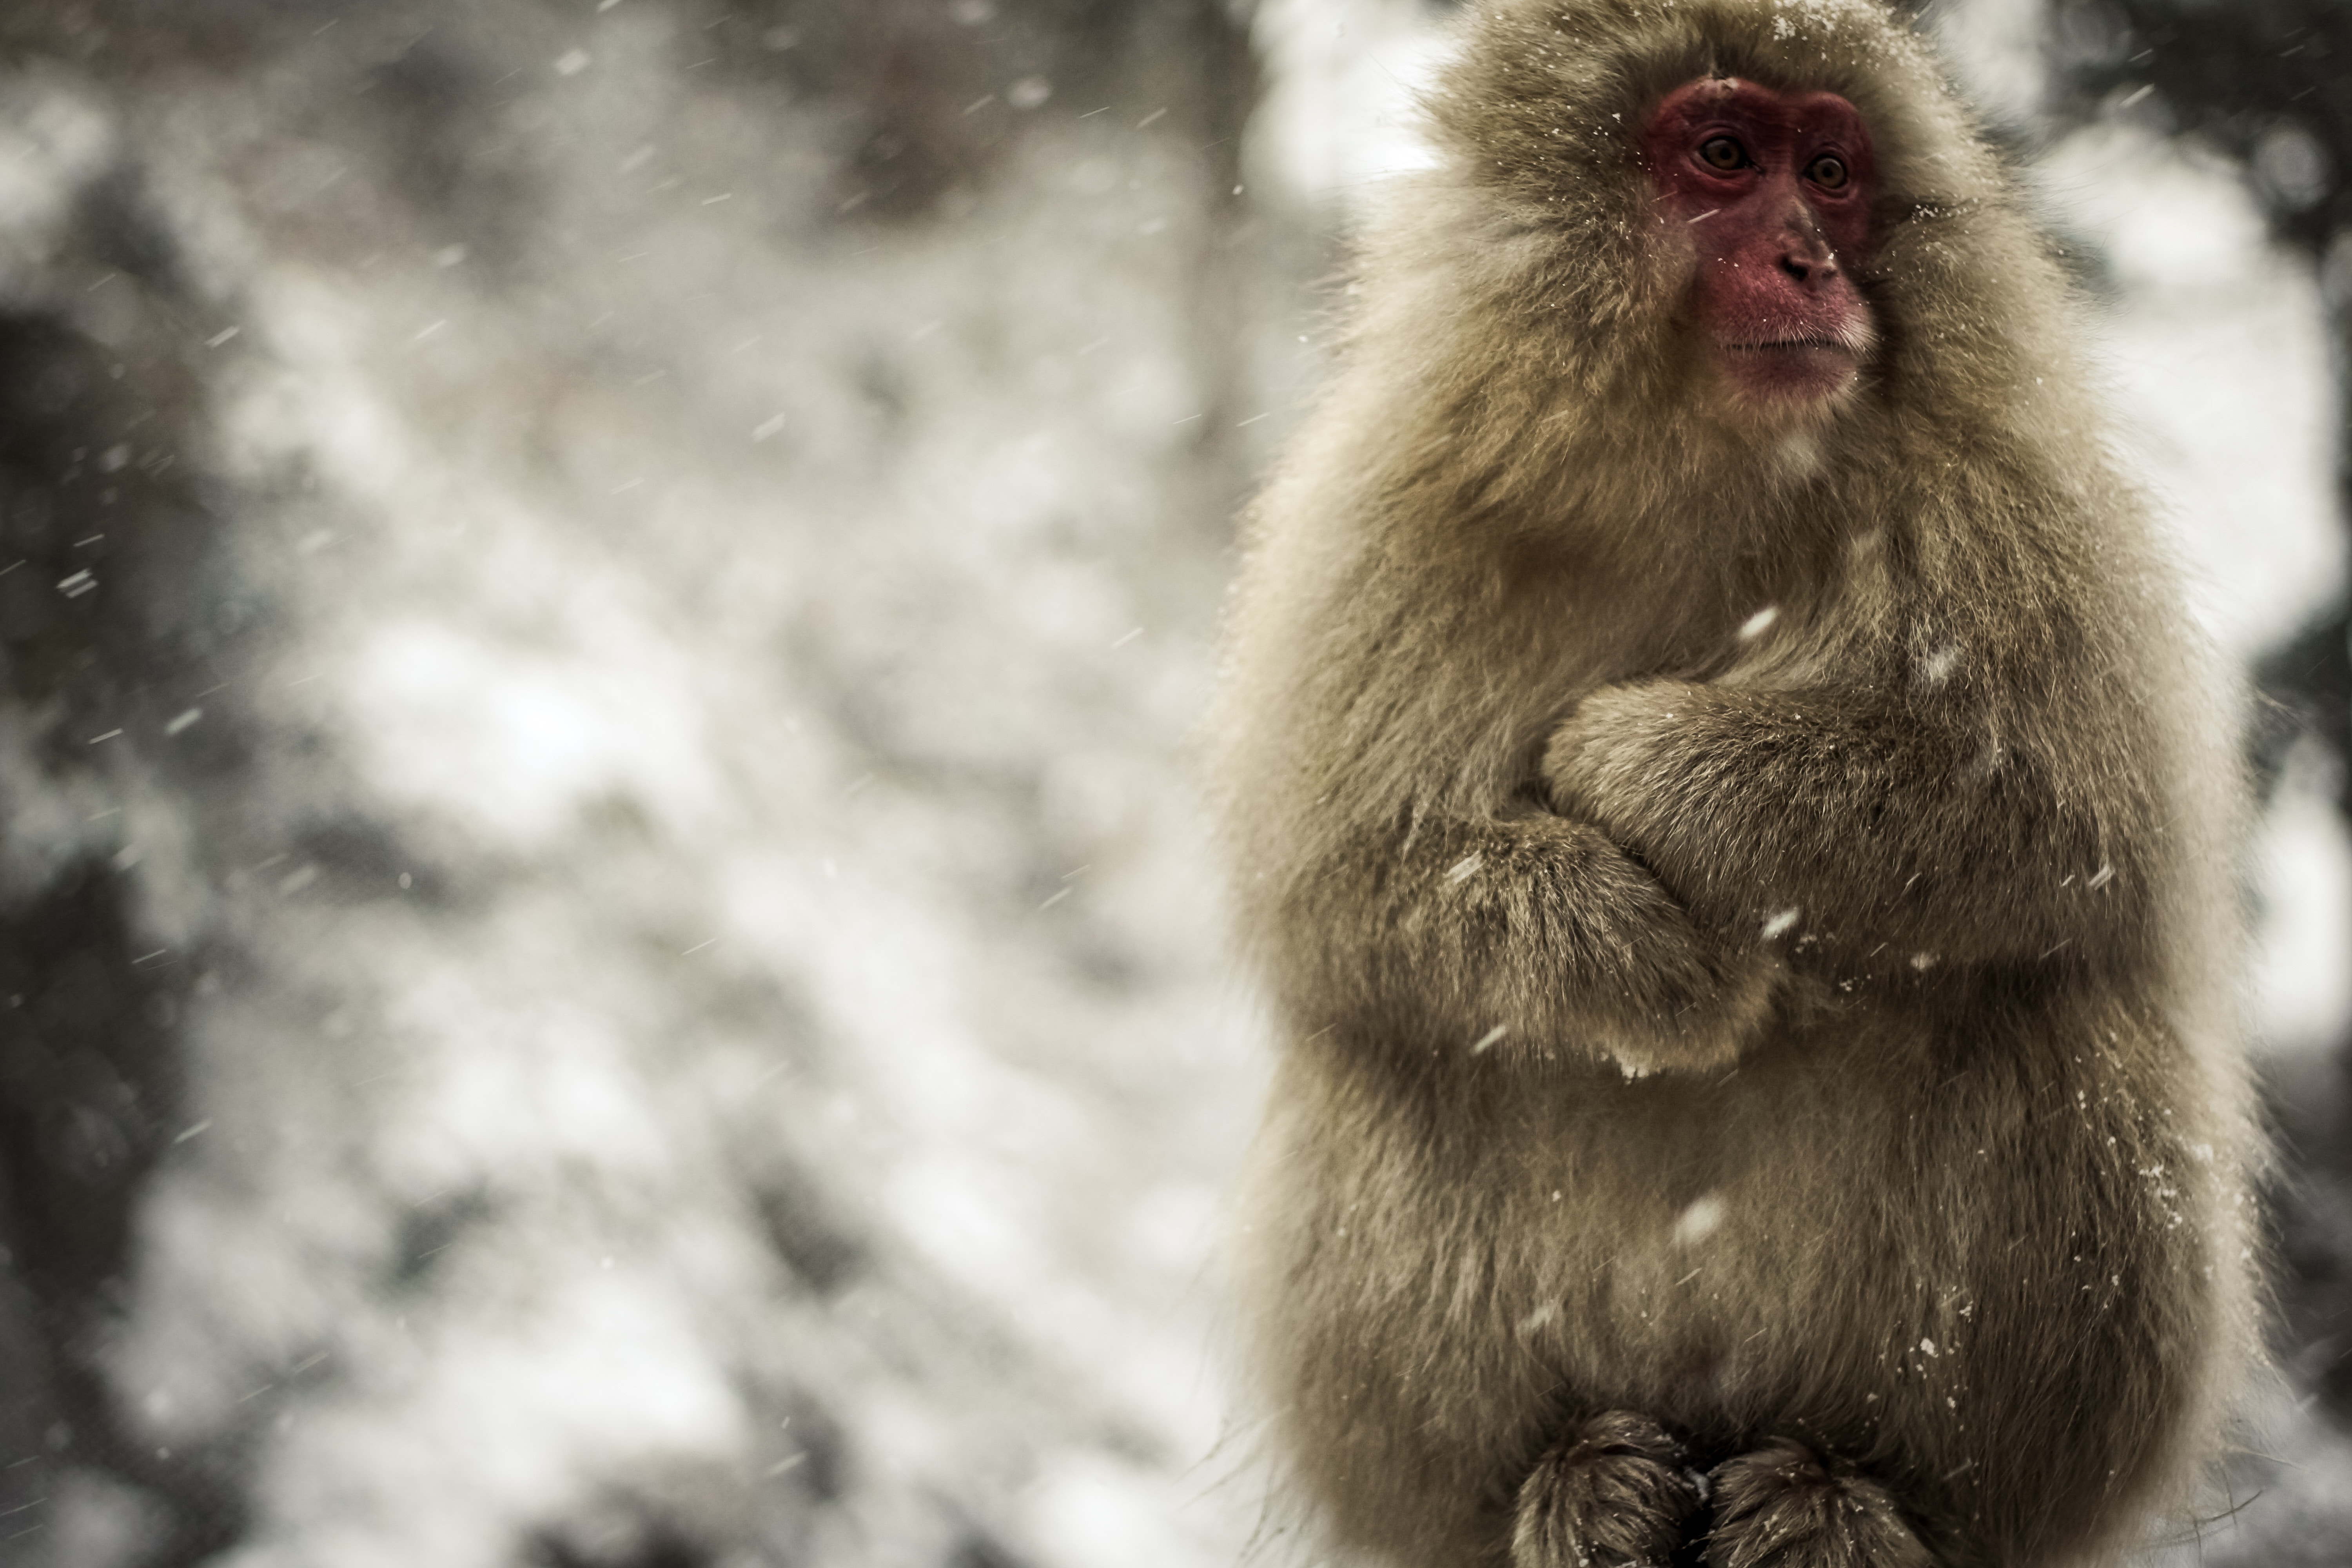
tree, snow, winter, wildlife, fur, mammal, fauna, primate, snout, macaque, old world monkey, japanese macaque